Expansion of the Australian Football League

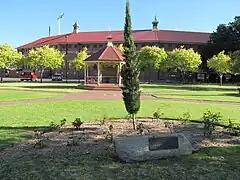
The Norwood Football Club had sought to join the AFL on numerous occasions.

In 1982 the Norwood Football Club had sought discussions with the VFL about admissions but these met with cold responses. When Port Adelaide were privately seeking admission into the AFL during 1990, the AFL approached the club but Norwood decided to follow the SANFL's decision with its intentions undecided at the time.